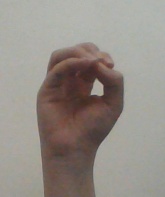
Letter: ha